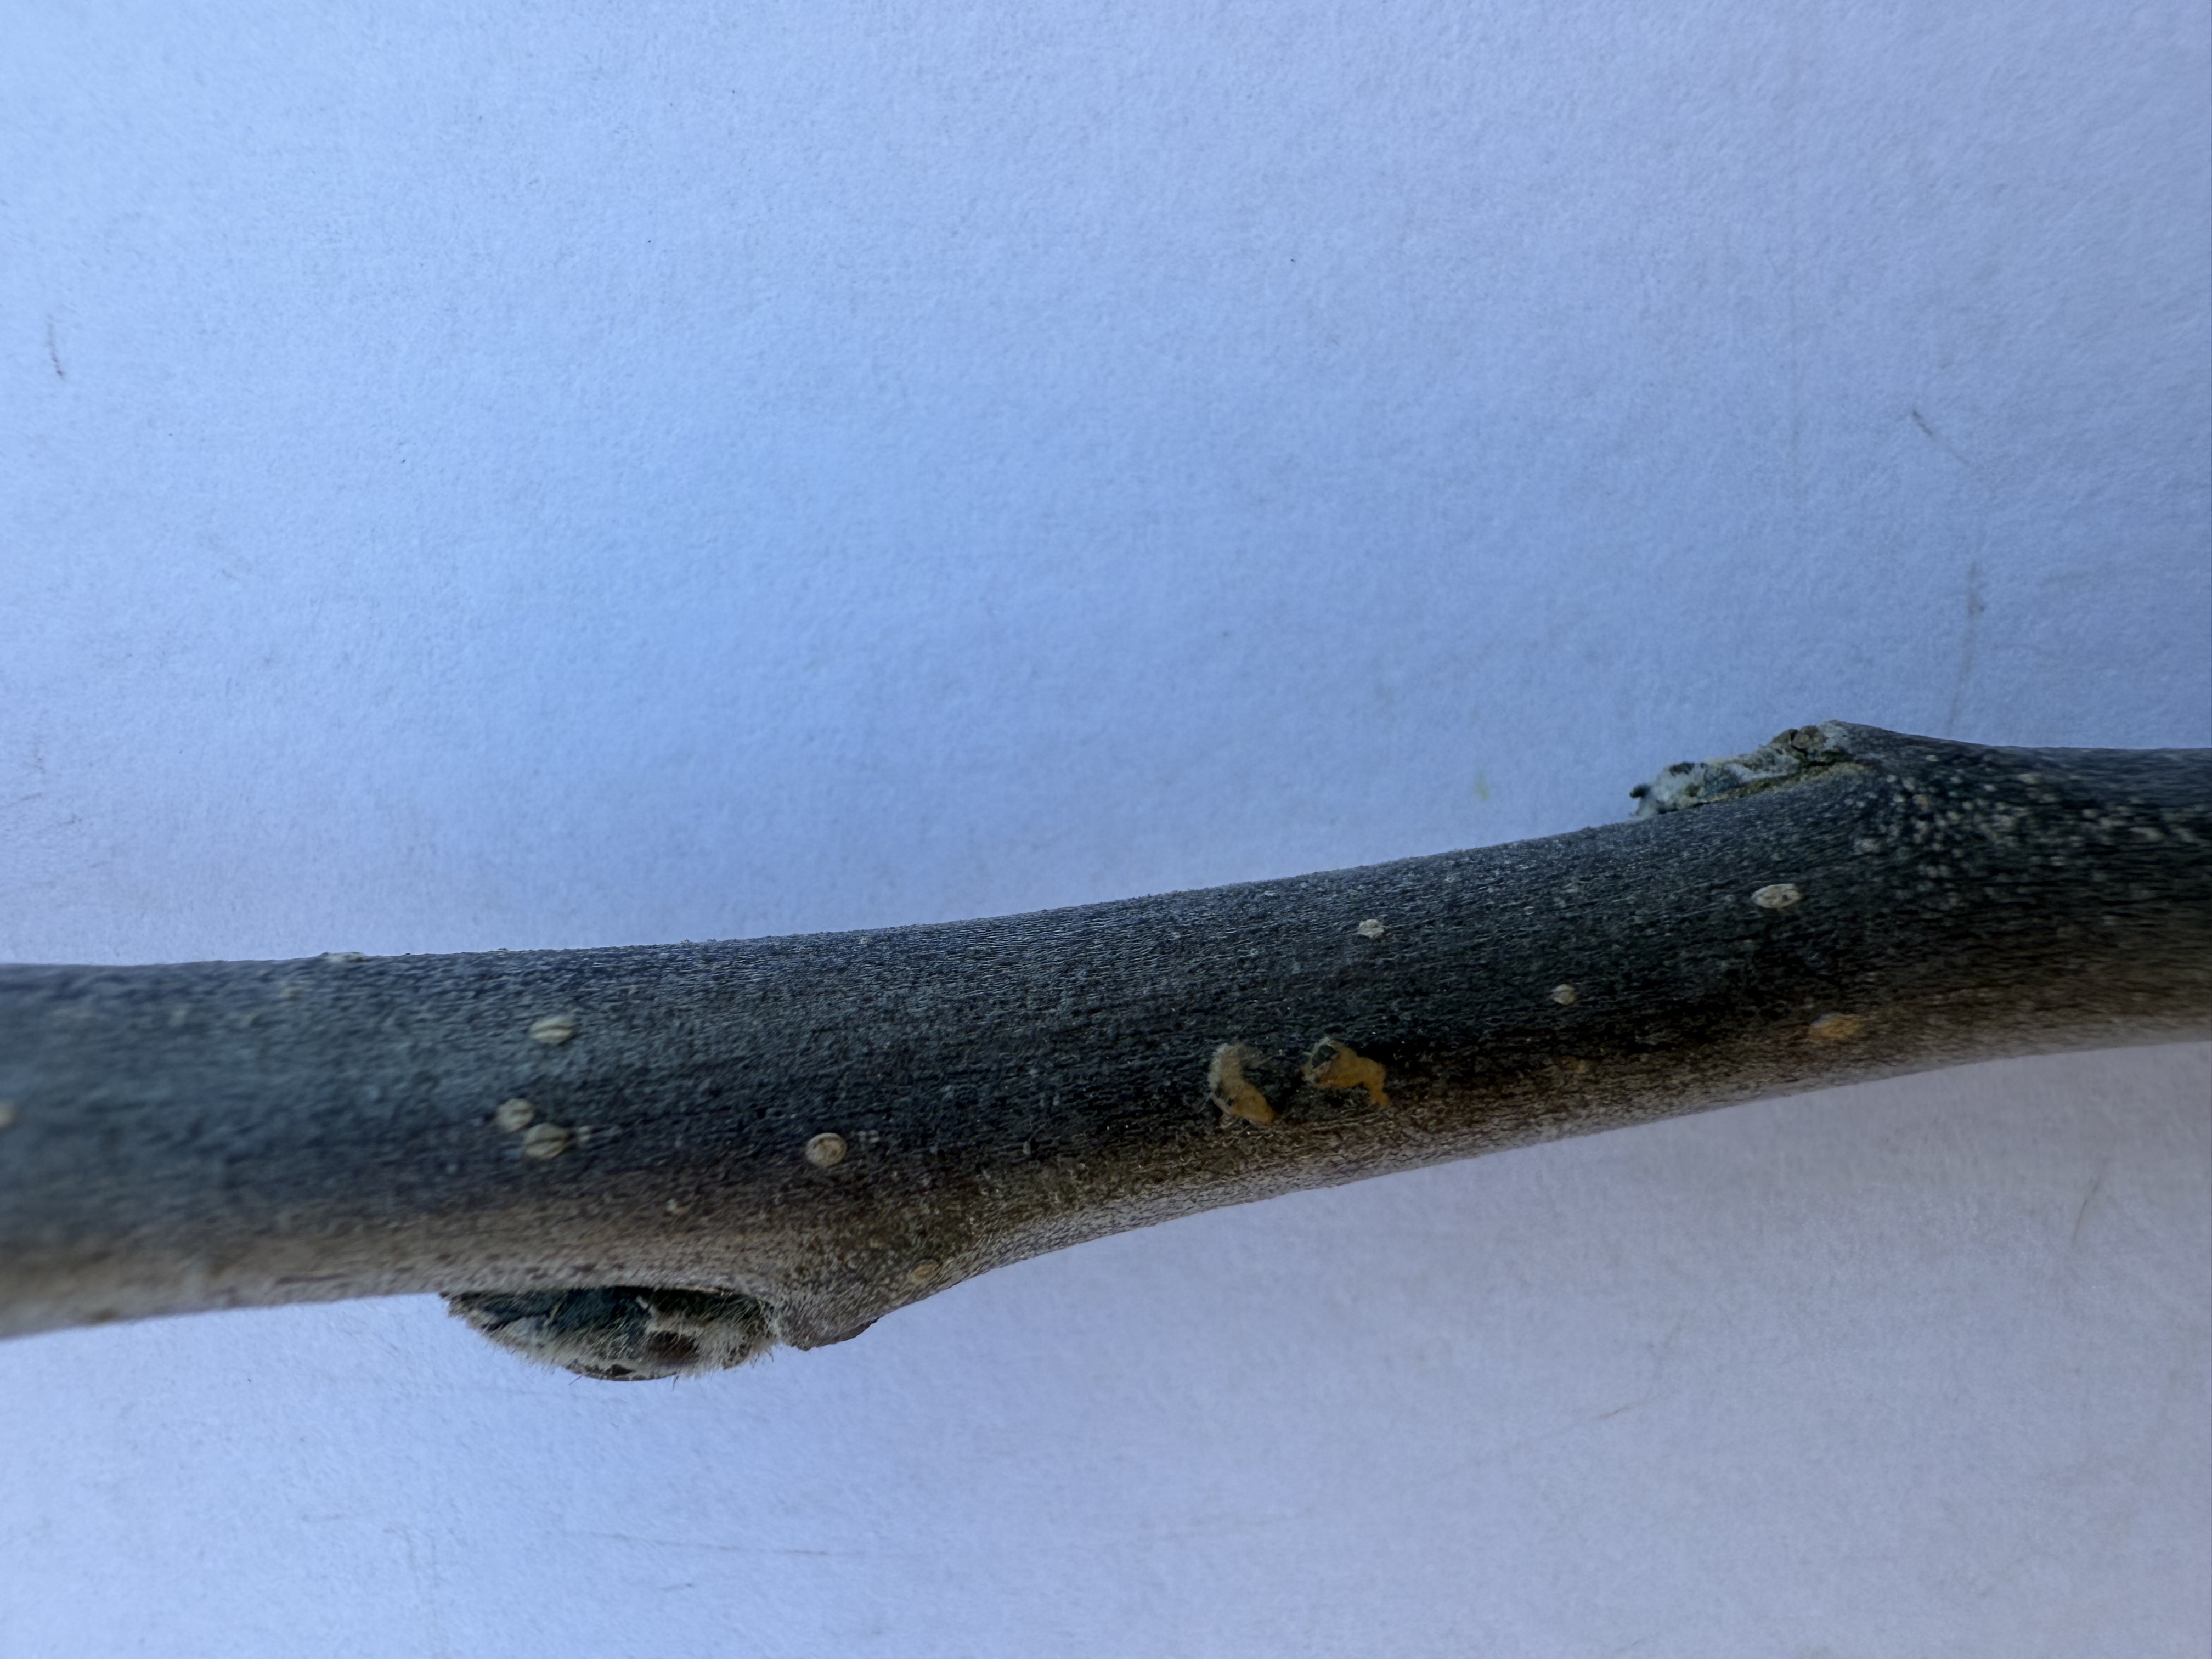
Variety: Fuji Apple